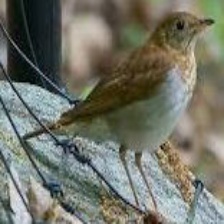
Species: VEERY
Scientific name: CATHARUS FUSCESCENS